Main Building, Mitchell College

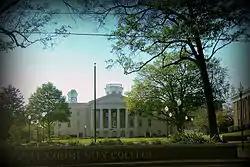
Main Building, Mitchell Community College, October 2011

Main Building, Mitchell College is a historic building located on the campus of Mitchell Community College at Statesville, Iredell County, North Carolina. It was built in 1854–1856, and is a three-story stuccoed brick building with a heroic hexastyle Doric order portico in the Greek Revival style. It is T-shaped in plan, 13 bays wide and 3 bays deep, with a five-bay-deep and three-bay-wide wing. Atop the roof is an octagonal wooden cupola. An east wing, Shearer Music Hall, was added to the structure in 1907.